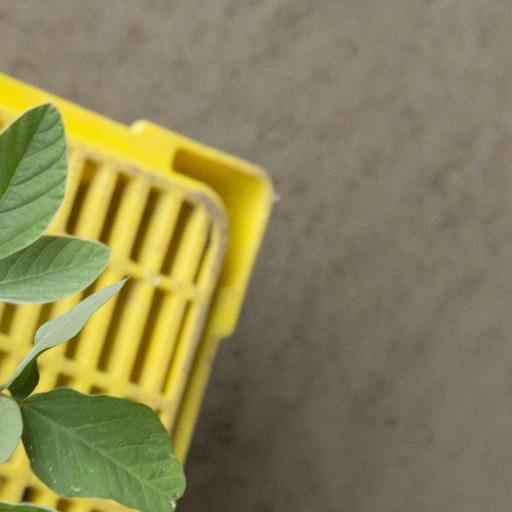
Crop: soybean